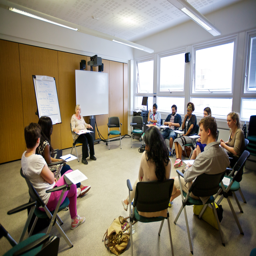
person and a class of medical students